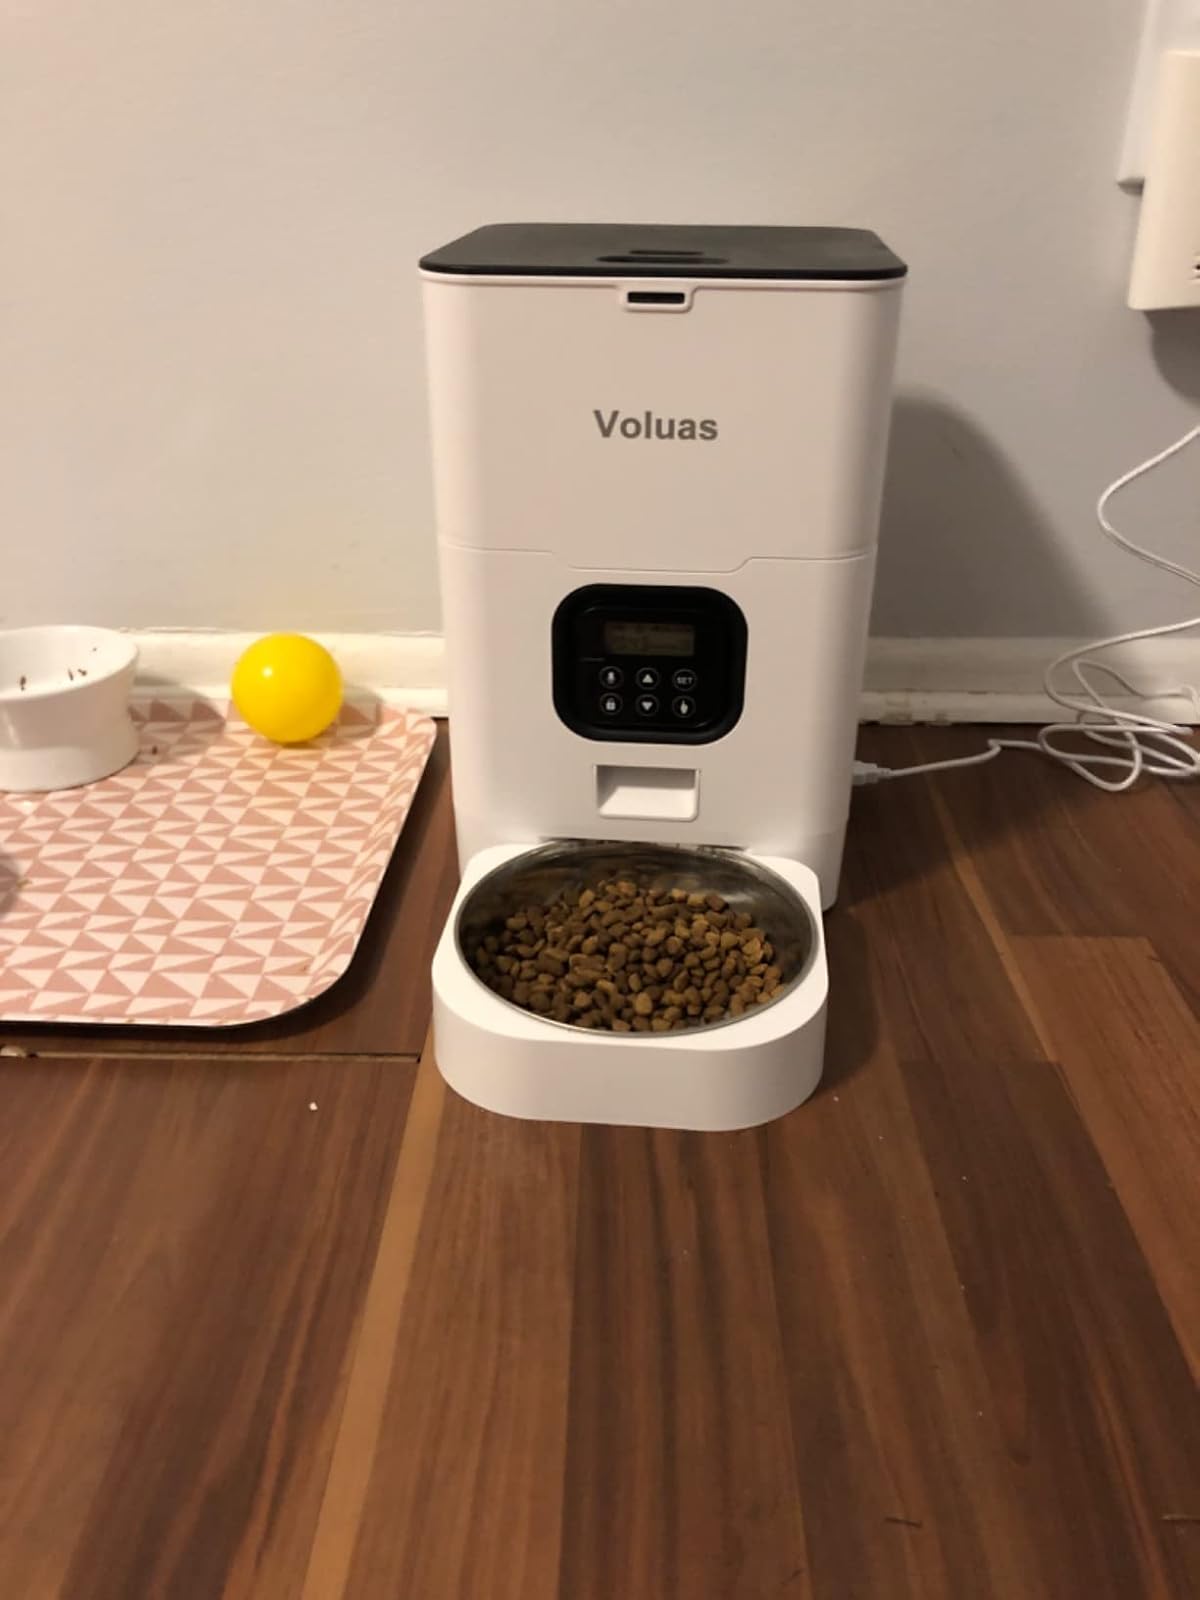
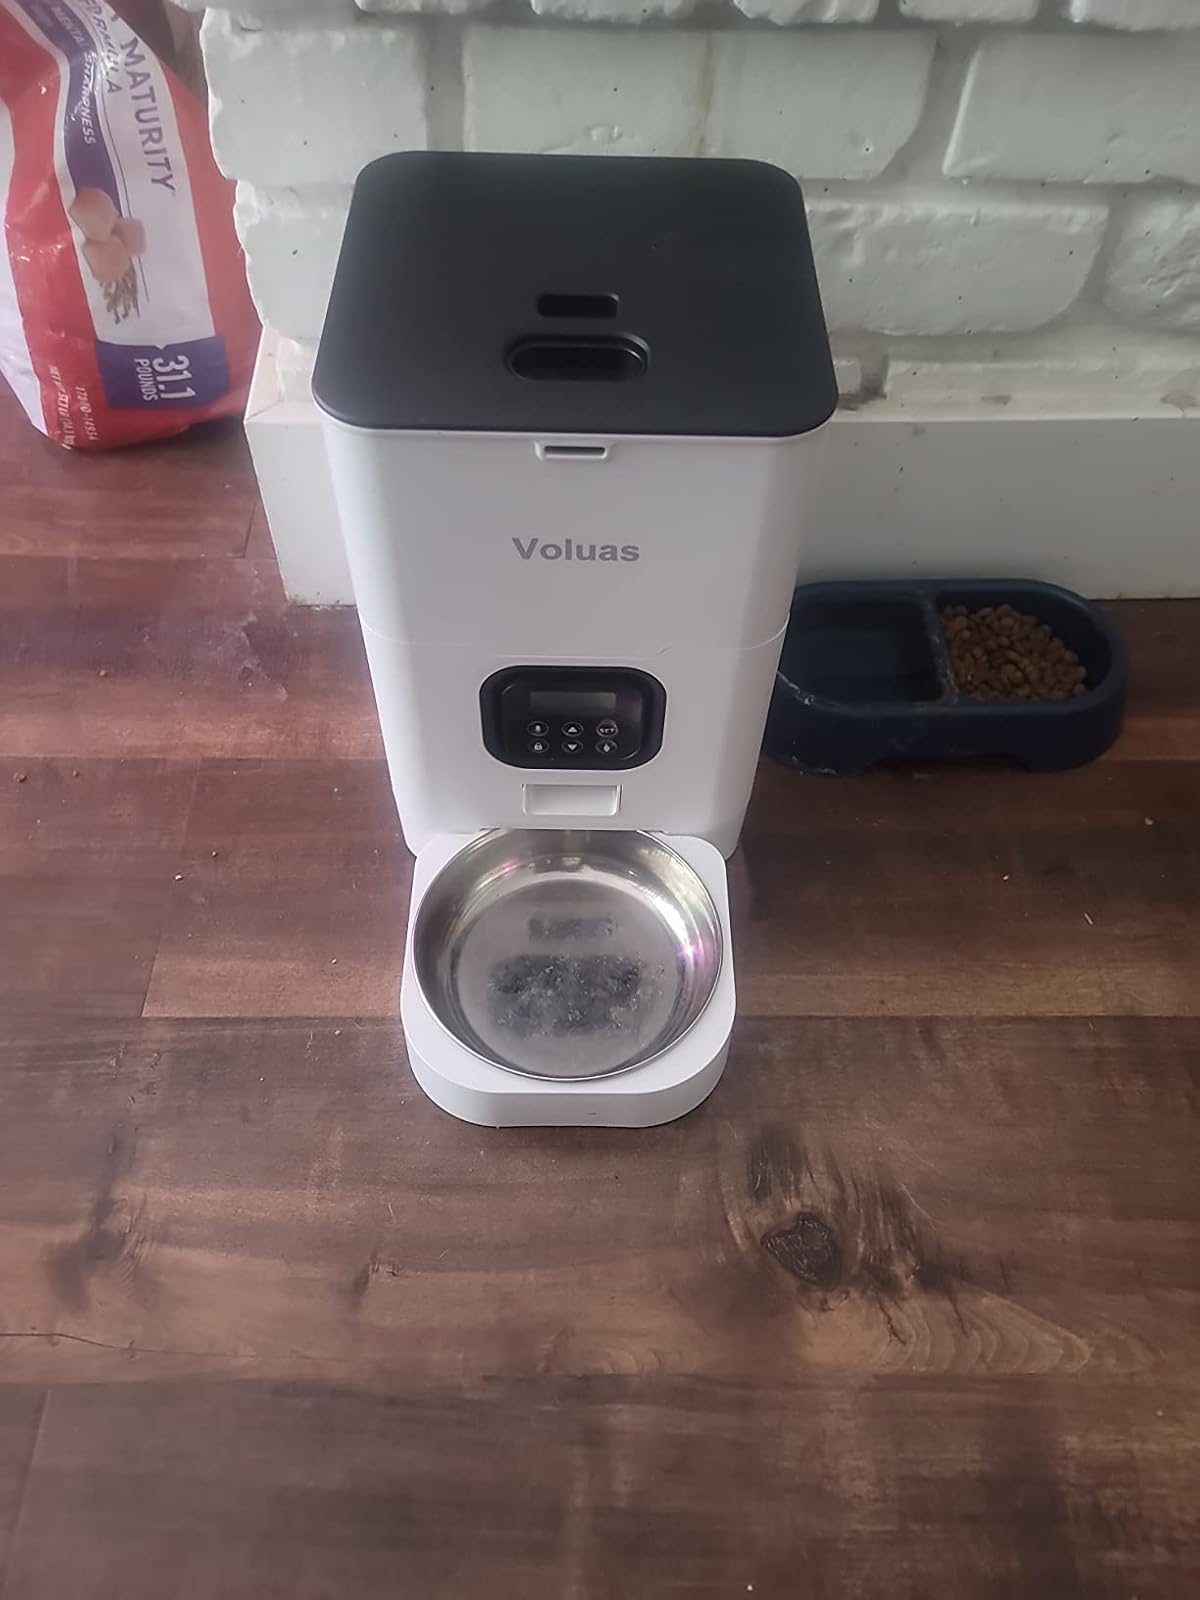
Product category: items_feeder
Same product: yes